Bryan Miller (athlete)

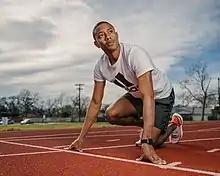

Bryan Keith Miller II (born May 31, 1989) is an American athlete who specializes in the 400m. He is an 11 time All-American for Texas A&M University.